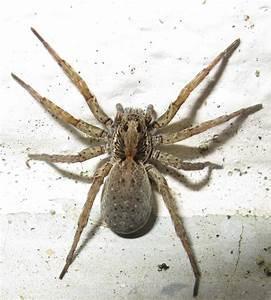
spider